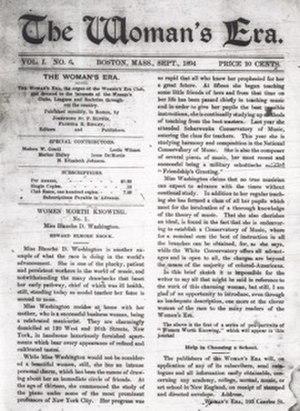
Josephine St. Pierre Ruffin est une éditrice et journaliste afro-américaine. Militante et meneuse pour les droits civils, elle est aussi suffragiste, et rédactrice en chef de la Woman's Era, le premier journal publié par et pour les femmes afro-américaines.